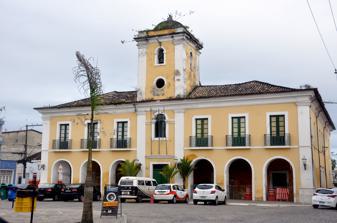
Building: Town Hall (Santo Amaro)
Country: Brazil
Year built: 1769
Town hall in Bahia, Brazil Town Hall of Santo Amaro Paço Municipal, formerly the Casa de Câmara e Cadeia Town Hall of Santo Amaro, Santo Amaro, Bahia, Brazil Location in Brazil General information Type Town hall Town or city Santo Amaro , Bahia Country Brazil Coordinates 12°32′55″S 38°42′31″W / 12.5486°S 38.7085°W / -12.5486; -38.7085 Completed 1769 Technical details Floor count 2 Floor area 1,543 square metres (16,610 sq ft) National Historic Heritage of Brazil Designated 1941 Reference no. 285 The Town Hall of Santo Amaro ( Portuguese : Paço Municipal , formerly the Portuguese : Casa de Câmara e Cadeia ) is an 18th-century municipal building in Santo Amaro , Bahia , Brazil . The building is located in the Historic Center of the city on the Praça da Purificação, a public square. The town hall sits opposite of the Parish Church of Our Lady of Purification and the Church of Our Lady of Protection faces the rear of the structure. The structure has two stories and covers 1,543 square metres (16,610 sq ft). The façade is divided into three parts with a bell tower at center, a feature found in other town halls of the period in Bahia. The bell tower has a hemispherical dome. The town hall was completed in 1769 and served as both an administrative building and prison in the 18th century, but now serves as a municipal government office. The gravestone of Francisco Lourenço de Araújo (1816-1893), a hero of the Paraguayan War , is located in the courtyard of the Town Hall. Araújo was a wealthy sugarcane plantation owner and styled the Baron of Sergy after the Paraguayan War. He was the only person to hold the title. History Detail of bell tower The village of Santo Amaro was established in 1727, and solicitation for funds for a town hall and prison soon followed. The building was inaugurated in 1769. Its design follows that of the follows the design of the Municipal Palace of Salvador, and resembles the Town Hall and Prison of Maragogipe (1737). The headquarters of Imprensa Oficial da Vila, a publishing company, began operations in the building in 1916. The jail, which had operated on the ground floor of the town hall since its inception, was transferred elsewhere in the early 20th century. Structure The Town Hall and Prison of Santo Amaro, like many others in Bahia, has two stories that surround a central rectangular patio. It covers 1,543 square metres (16,610 sq ft). The façade of the town hall is divided into three parts vertically by pilasters . The central section has a bell tower with a shallow hemispherical dome, a feature found in the town hall of Salvador. The bell tower has stone-framed openings on four sides, as well as an oculus facing the town square. The side bodies of the structure have galleries with three arches at the ground level, and three corresponding pulpit windows above. The windows on the upper level have iron balconets , and span three sides of the building. The town hall has a hipped roof with eight slopes and glazed clay barrel tiles. The interior of the town hall retains some of its original design elements. It has a main staircase at the entrance. Some doorframes retain their original woodcarving. Protected status The Town Hall of Santo Amaro was listed as a historic structure by the National Institute of Historic and Artistic Heritage in 1941. Both the structure and its contents were included in the IPHAN directive under inscription number 285. Access The Town Hall of Santo Amaro functions as a municipal government building and may be visited. References